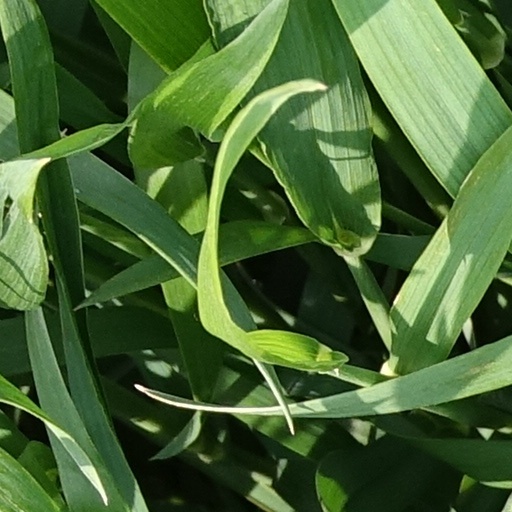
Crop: wheat